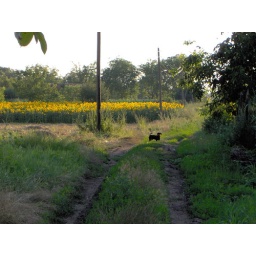
Dog on the road with sunflower field in background